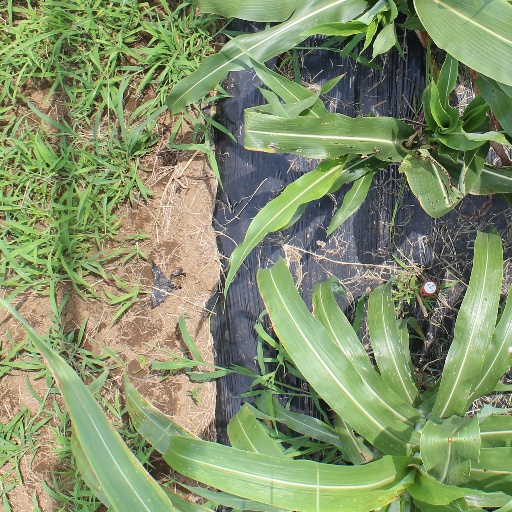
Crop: sorghum